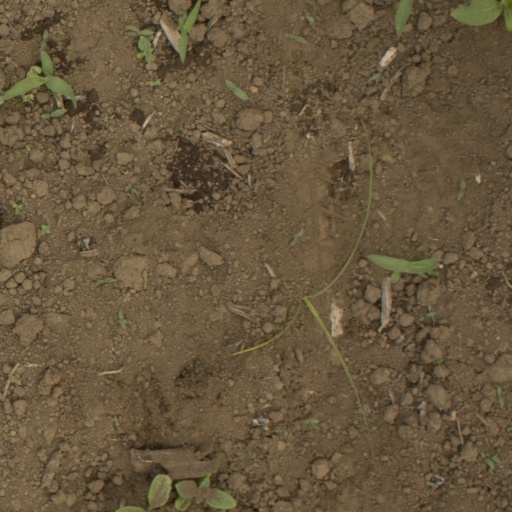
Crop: Jerusalem artichoke